Wonky pop

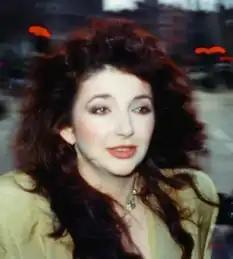
Kate Bush, pictured here in 1986, is cited as one of the major influences on wonky pop.

The BBC describes a UK wonky-pop club night as involving "cutting-edge pop, dance, hip hop and everything in between"; club organiser René Symonds states that "the iPod shuffle generation will not be limited to one genre and wants a return to authenticity after years of manufactured pop". The wonky pop website sets out a manifesto that states, "We want to show the world that pop is not a four letter word, and for every flaky reality TV winner there's a myriad of cool, credible and weird acts."